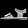
Label: Sandal